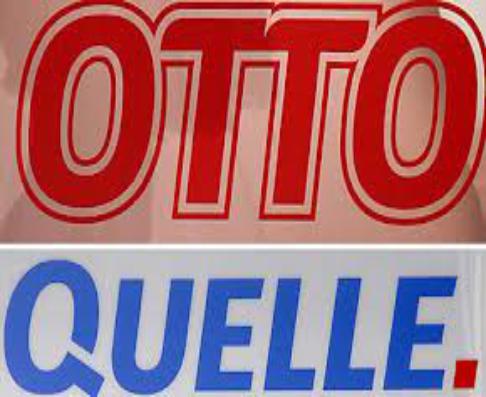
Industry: Clothes